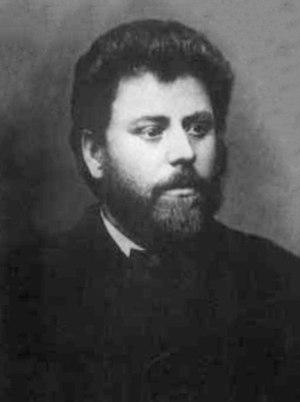
Ion Creangă, né le 1ᵉʳ mars 1837 à Humulești et mort le 31 décembre 1889 à Iași est un écrivain roumain.